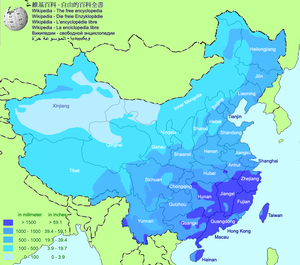
Le climat de la Chine est subtropical.
La géographie de la Chine est à la fois marquée par des contraintes naturelles, une histoire ancienne, un système politique particulier et une récente ouverture sur le monde. La Chine est le troisième pays le plus vaste du monde. Avec plus de 5 000 km d’une frontière à l’autre, la Chine présente des paysages très variés. La moitié orientale du pays est composée de plaines fertiles, de montagnes, de déserts et de steppes. La moitié occidentale est occupée par des dépressions, des plateaux vallonnés et des massifs.
La Chine, en forme longue la république populaire de Chine, parfois appelée Chine populaire, est un pays d'Asie de l'Est. Avec plus d'1,4 milliard d'habitants, soit environ un sixième de la population mondiale, elle est le pays le plus peuplé du monde. Elle compte huit agglomérations de plus de dix millions d'habitants, dont la capitale Pékin, Shanghai, Canton, Shenzhen et Chongqing, ainsi que plus de trente villes d'au moins deux millions d'habitants. Avec une superficie de 9 600 000 km² selon l'ONU ou de 9 596 960 km² selon The World Factbook, la Chine est également le plus grand pays d'Asie orientale et le troisième ou quatrième plus grand pays du monde par la superficie. La Chine s'étend des côtes de l'océan Pacifique au Pamir et aux Tian Shan, et du désert de Gobi à l'Himalaya et au nord de la péninsule indochinoise.
Le Chinois à deux roues est la treizième histoire de la série de bande dessinée franco-belge, Gil Jourdan de Maurice Tillieux. Elle est publiée pour la première fois du nᵒ 1459 au nᵒ 1486 du journal Spirou, puis sous forme d'album en 1967 dont elle est le dixième de la série. Elle voit le trio composé de Gil Jourdan, Libellule et Crouton tenter de démasquer un gang de trafiquants de scooters en Chine, pour le compte d'un grossiste qui en possède le monopole et qu'on surnomme « Le Chinois à deux roues ».
La viticulture en Chine est restée un secteur économique modeste orienté vers la production de raisins de table jusque dans les années 1980, mais depuis, la plantation de vignes sur de grandes surfaces a haussé ce pays parmi les acteurs importants de la filière.